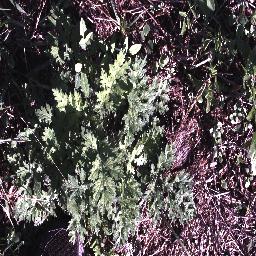
Label: parthenium